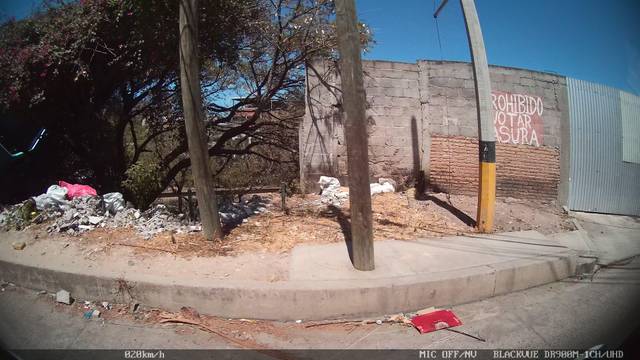
Region: Honduras
Coordinates: 14.069, -87.217